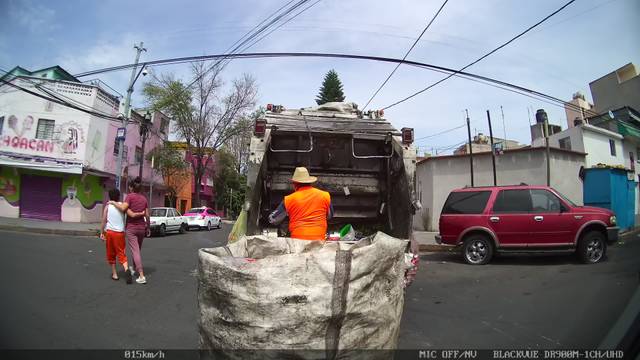
Region: Mexico
Coordinates: 19.448, -99.118